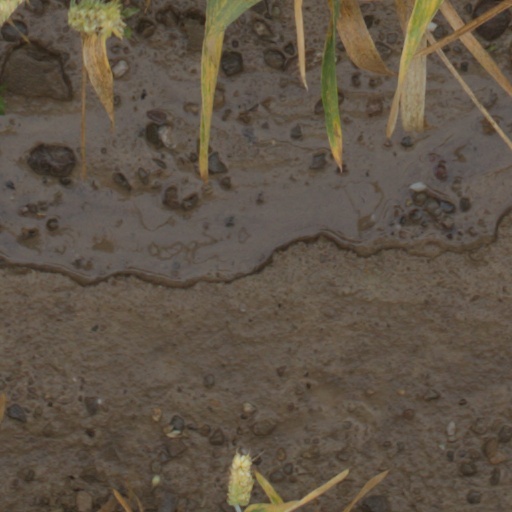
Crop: wheat